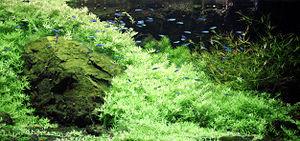
Le tétra néon ou néon bleu est une espèce de poissons de la famille des characidés. Originaire d'Amérique du Sud, il vit en bancs d'une centaine d'individus dans son habitat naturel. C'est l'un des poissons d'aquarium les plus populaires.
L’aquariophilie est le loisir qui consiste à s'occuper d'animaux et de plantes aquatiques dans un aquarium, une mare ou un bassin d'ornement en mettant en valeur l'aspect esthétique d'un milieu aquatique.